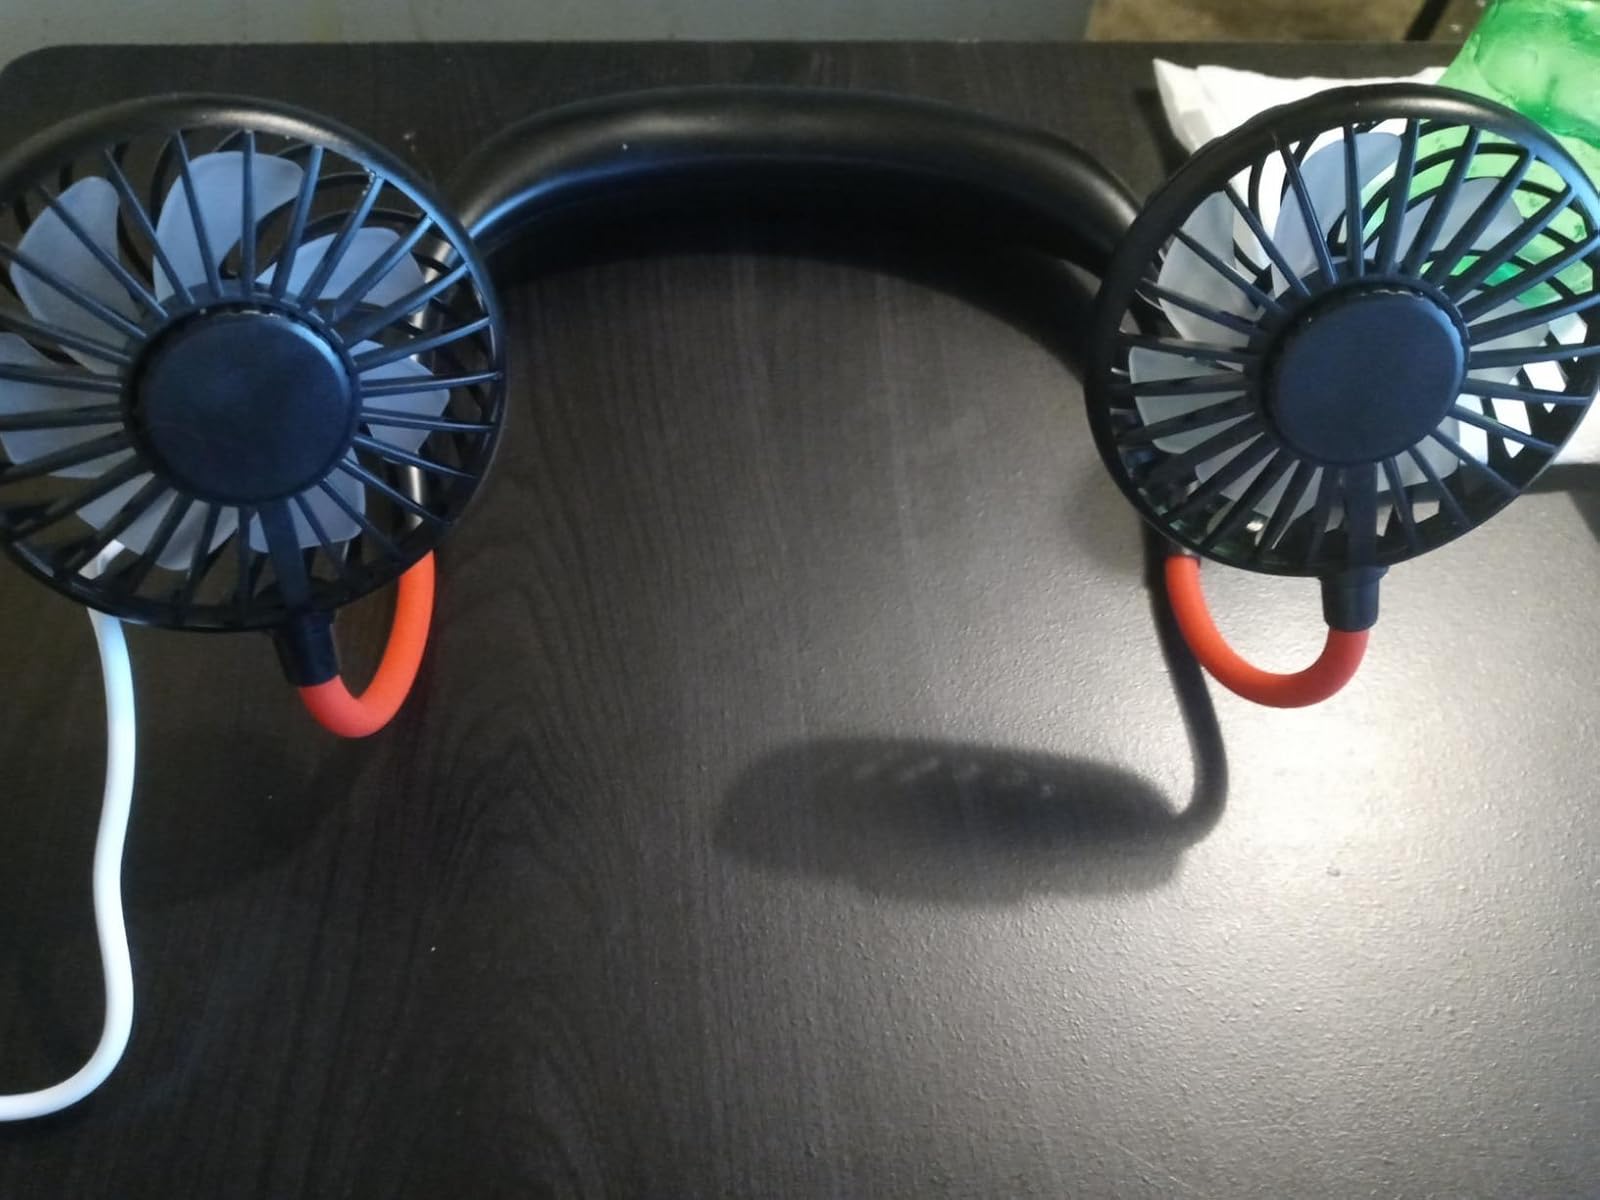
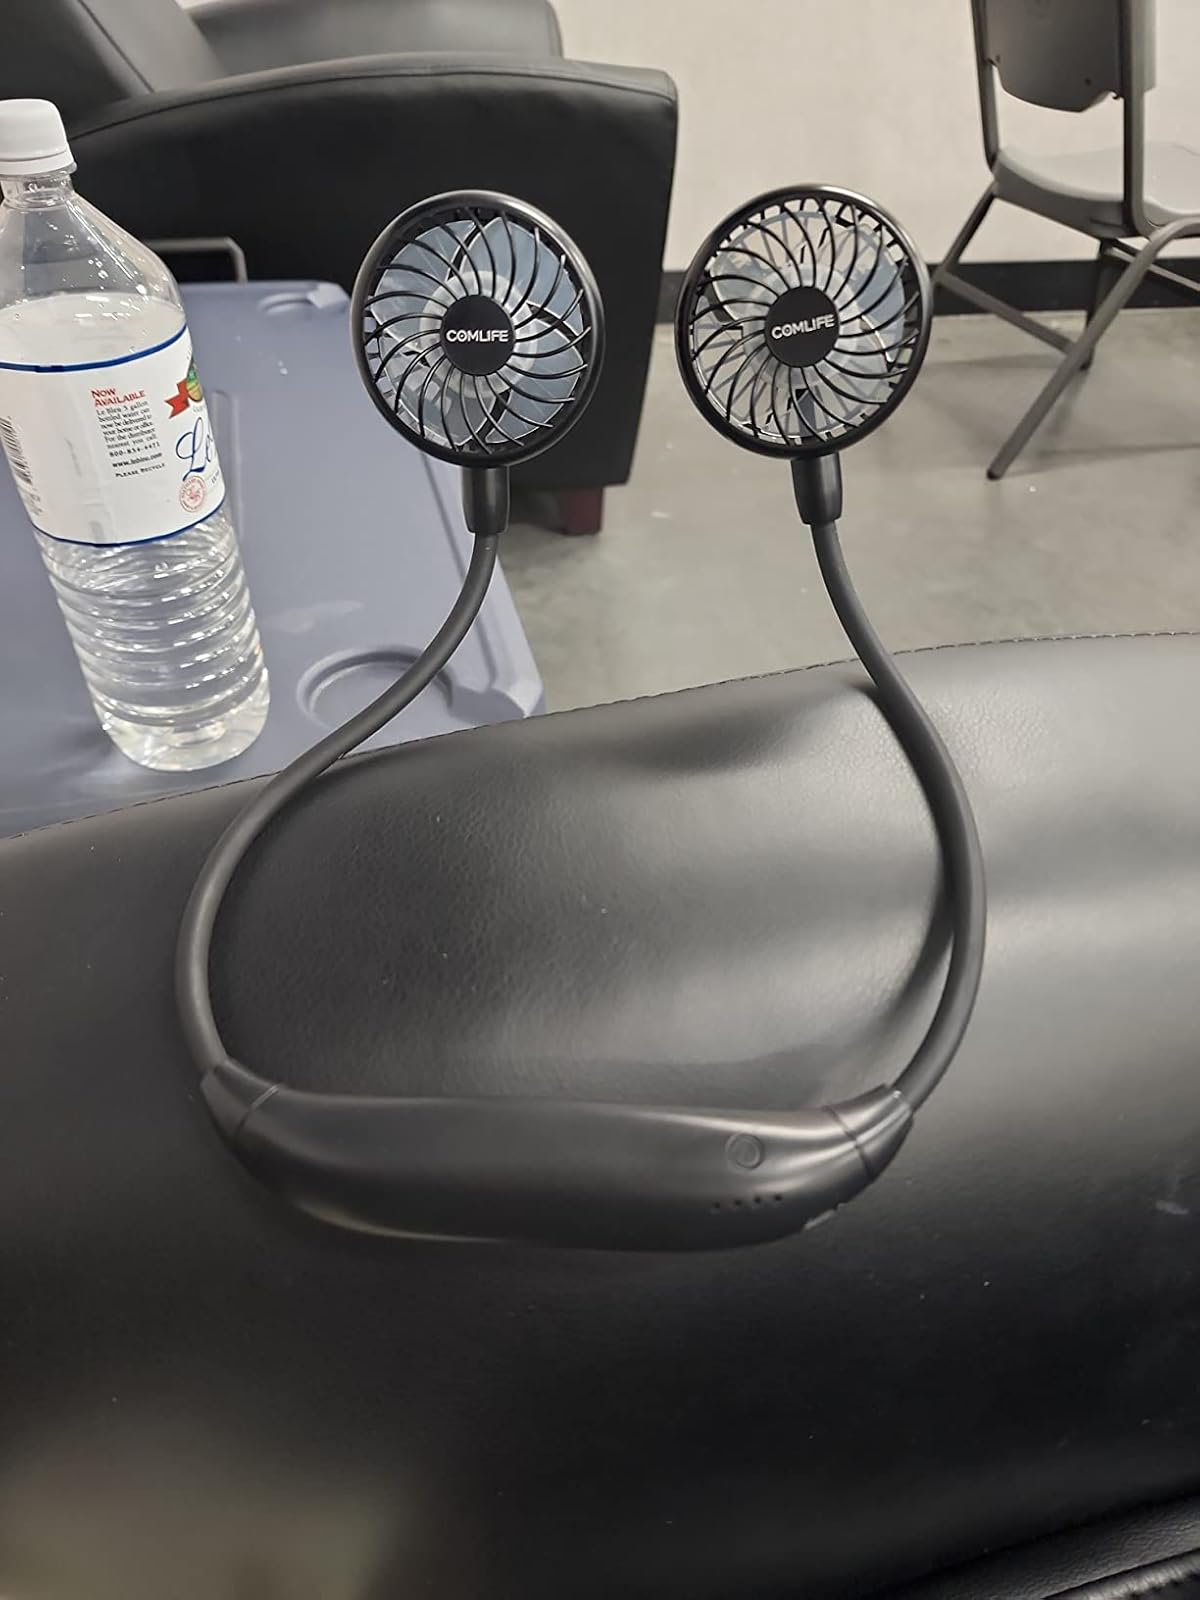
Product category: fan
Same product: no